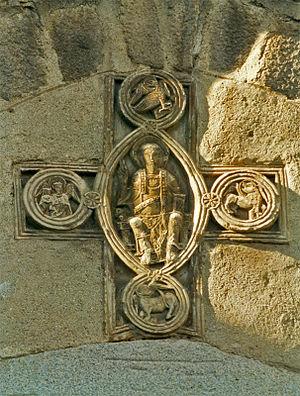
Abbaye de Sainte-Marie d'Arles. Arles-sur-Tech. France
L'abbaye Sainte-Marie est une ancienne abbaye située à Arles-sur-Tech dans le département des Pyrénées-Orientales, en France.